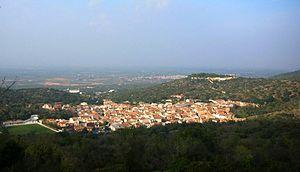
Godall est une commune de la province de Tarragone, en Catalogne, en Espagne, de la comarque de Montsià. Elle est membre de la mancomunidad de la Taula del Sénia.